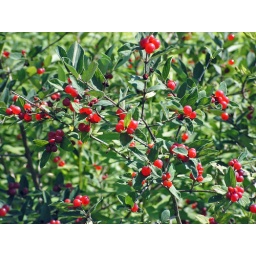
Red berries on a bush at the meadow below the water tower